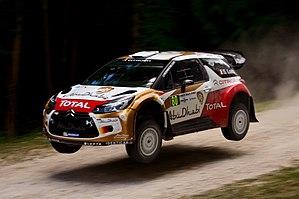
Sa reconversion sur circuit désormais achevée, Sébastien Loeb intègre en 2014 le plateau du Championnat du monde des voitures de tourisme à temps complet en prenant part au débarquement de Citroën Racing dans la discipline. Aux côtés de Yvan Muller, quadruple champion du monde, de José María López et de Ma Qing Hua, il participe à la conquête du sacre Constructeurs par la marque aux chevrons et termine sa saison en troisième position du classement mondial. Parallèlement à cet engagement, il reprend ponctuellement le volant de la Peugeot 208 T16 Pikes Peak dans le cadre du Festival de vitesse de Goodwood, poursuit ses piges récurrentes en Mitjet et fait ses débuts dans les courses sur glace du Trophée Andros.